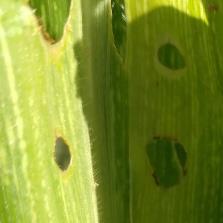
Crop: Maize
Condition: spodoptera-frugiperda-a